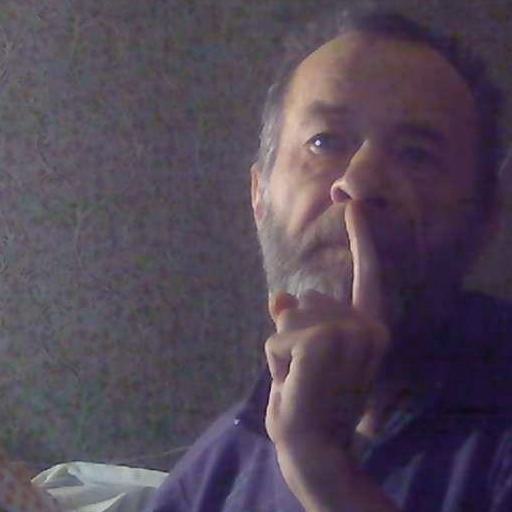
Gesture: mute